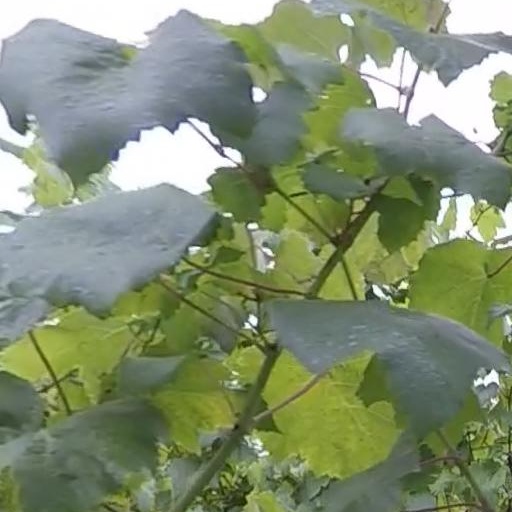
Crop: grape